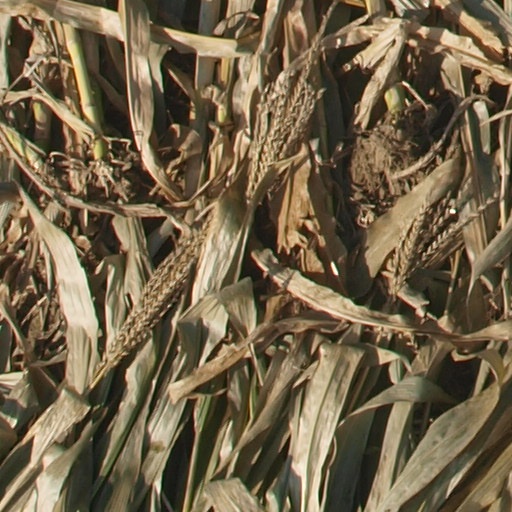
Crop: maize; corn